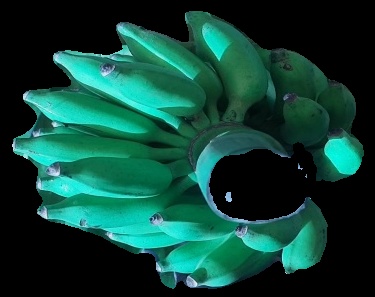
Variety: elakki-bale
Grade: grade3